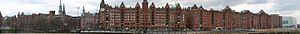
La Speicherstadt est une zone d'entrepôts à Hambourg en Allemagne.